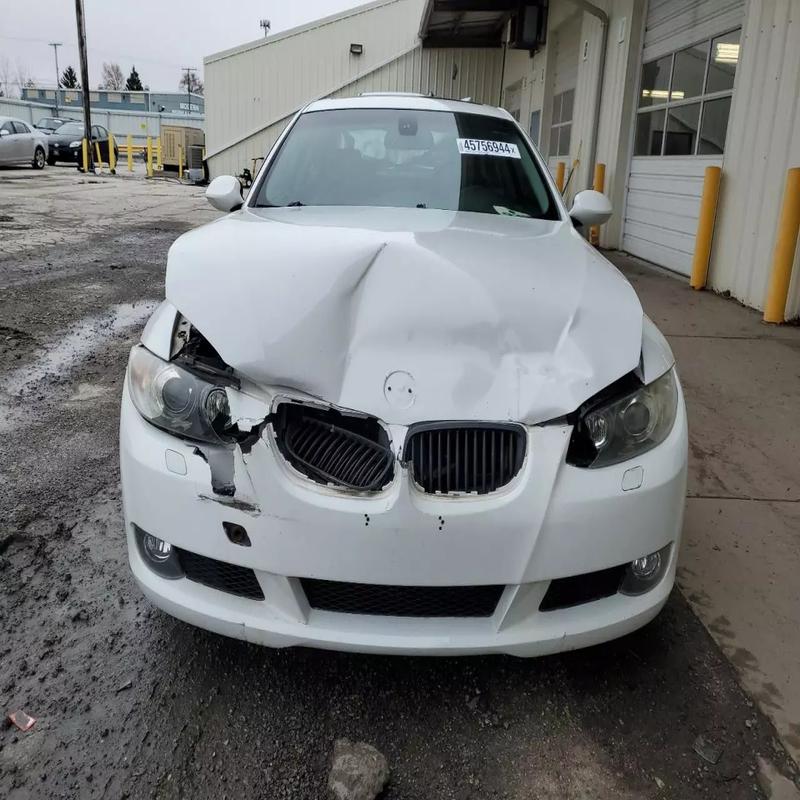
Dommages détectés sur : plaque d'immatriculation avant, pare-choc avant, feu avant droit, feu avant gauche, capot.
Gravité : majeur